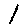
Label: 1